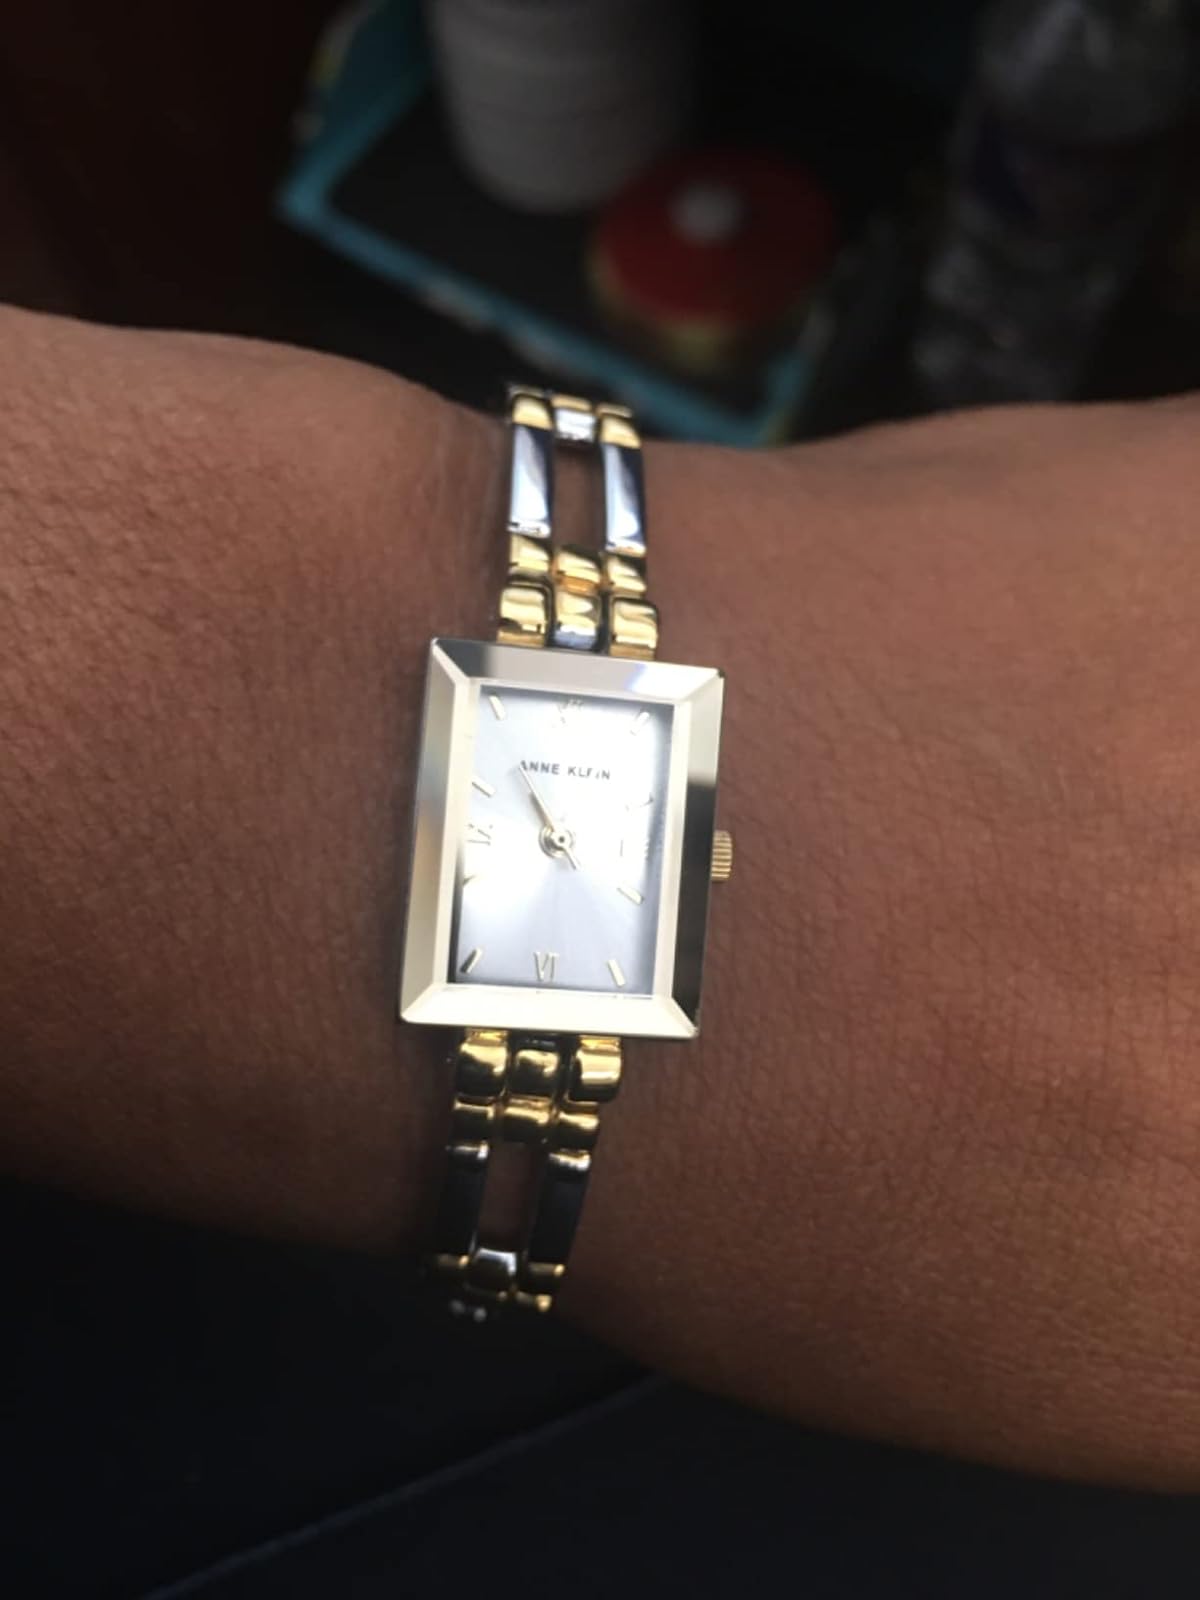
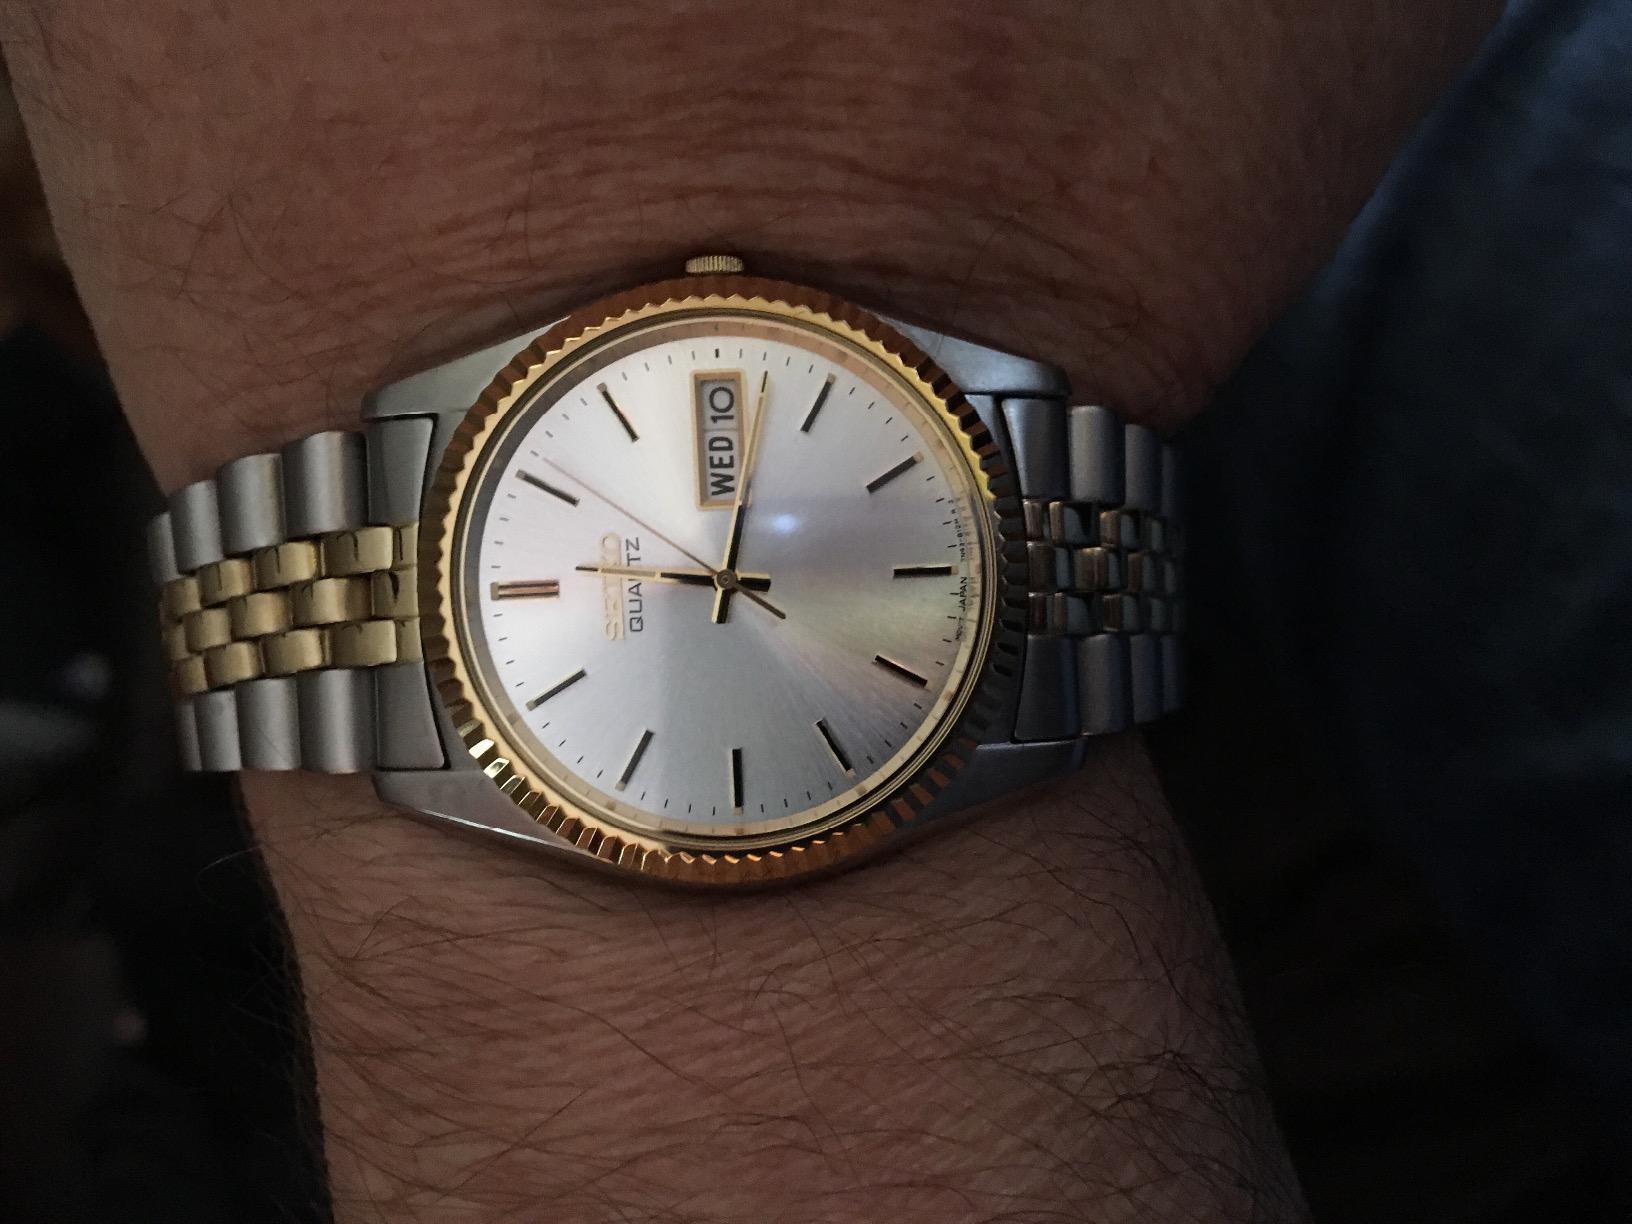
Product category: accessories_watch
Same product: no